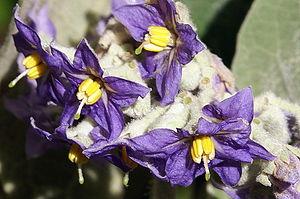
Solanum mauritianum, appelé localement Bringellier marron, Tabac marron ou Faux tabac, est une espèce de plantes dicotylédones de la famille des Solanaceae, originaire d'Amérique du Sud.